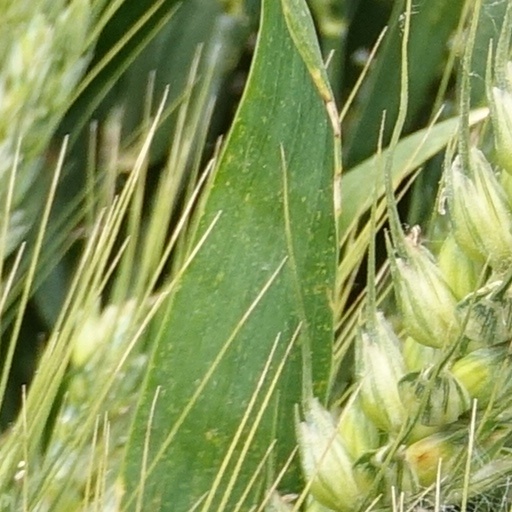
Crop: wheat